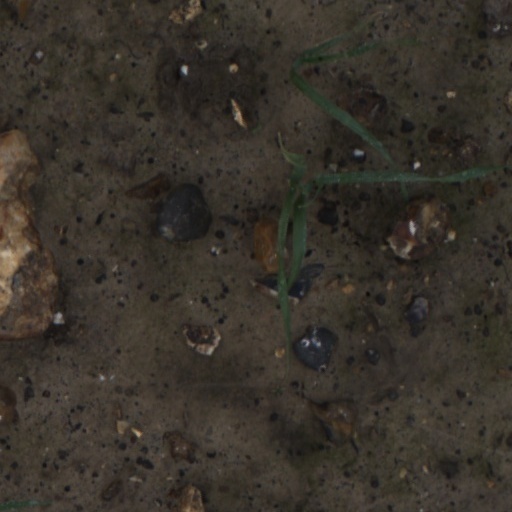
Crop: wheat